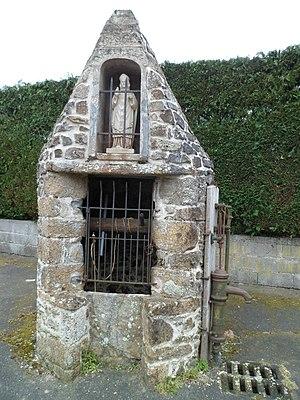
Église Saint-Michel de fr:Saint-Michel-de-la-Pierre
Saint-Michel-de-la-Pierre est une ancienne commune française, située dans le département de la Manche en région Normandie, peuplée de 216 habitants, devenue commune déléguée à partir du 1ᵉʳ janvier 2019 au sein de la commune nouvelle de Saint-Sauveur-Villages.